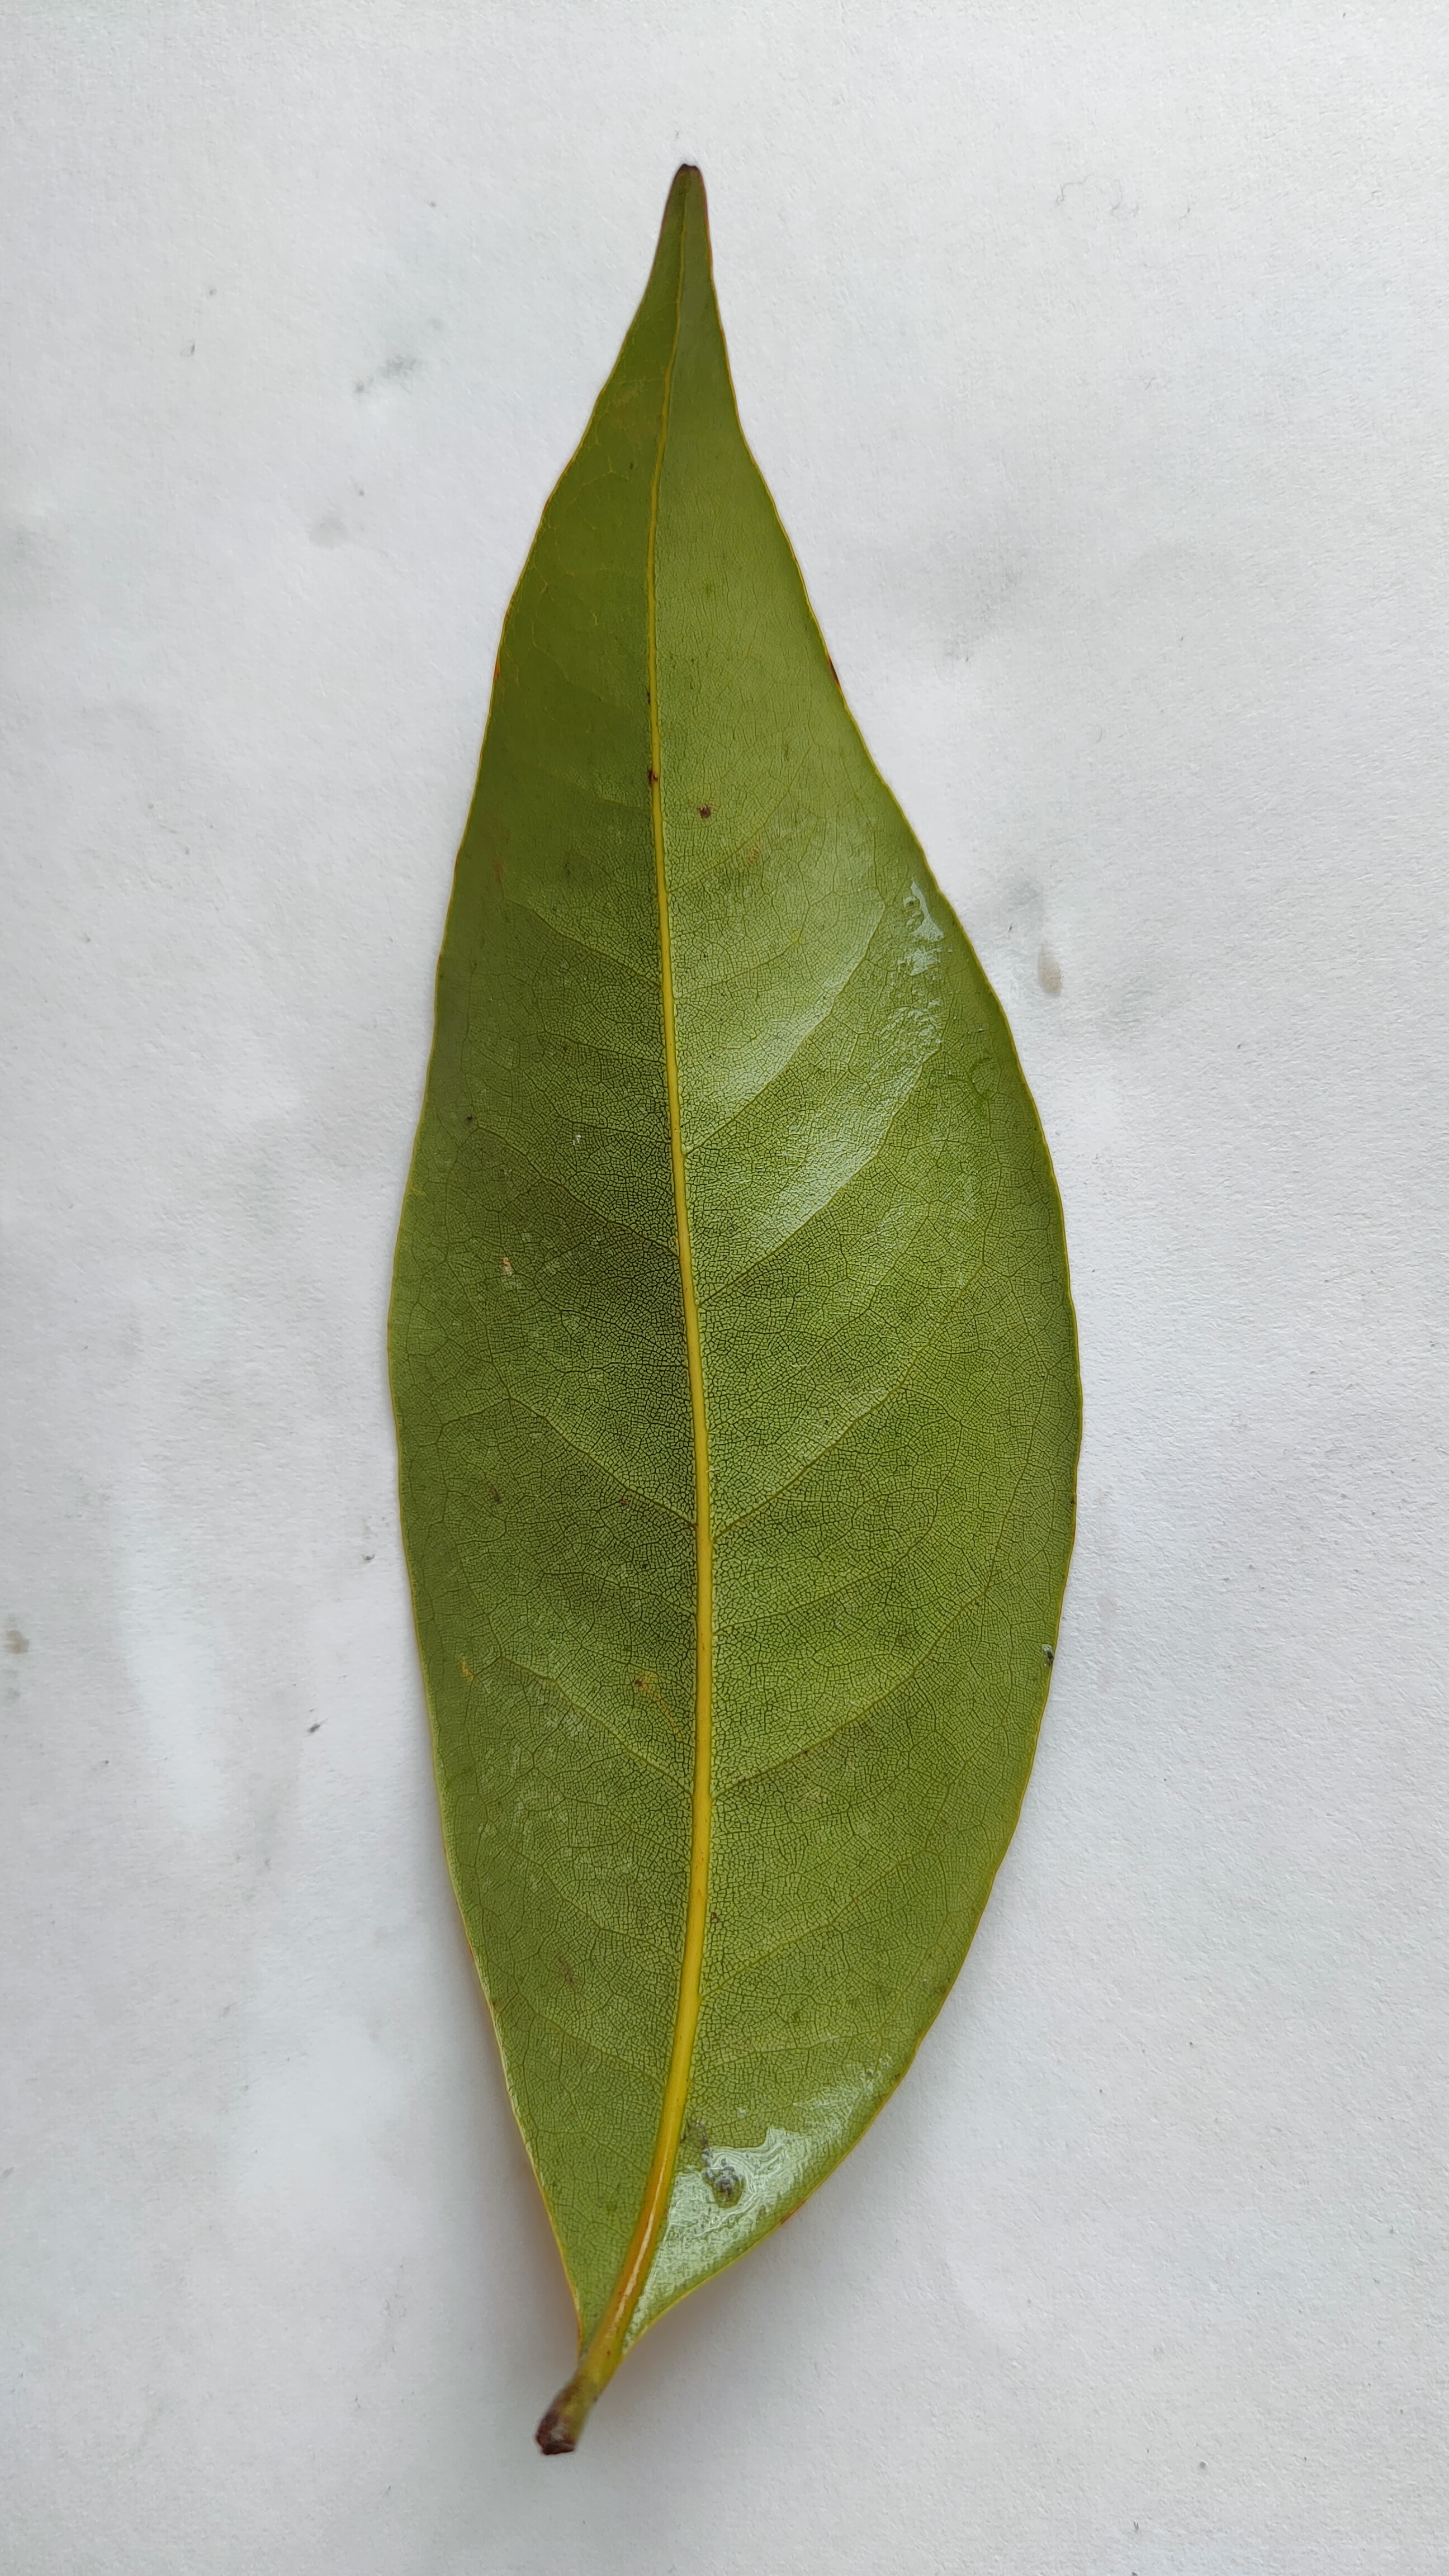
Leaf variety: Lychee